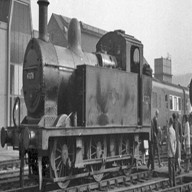
Vehicle type: Trains